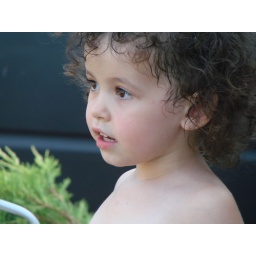
We have cute by the car load.